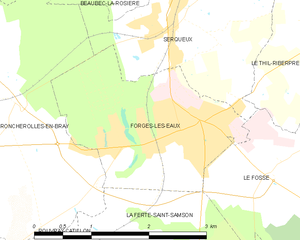
Carte des communes françaises Forges-les-Eaux